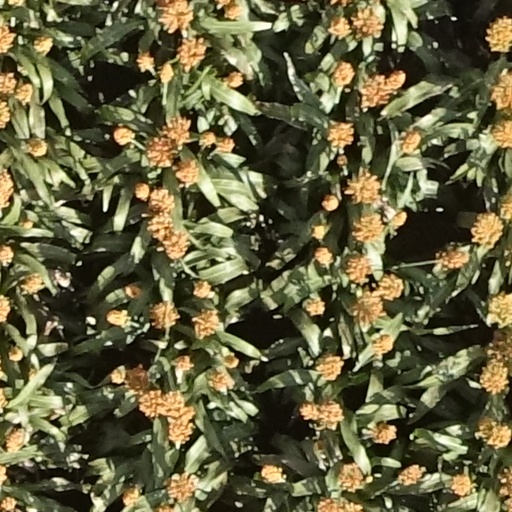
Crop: sorghum